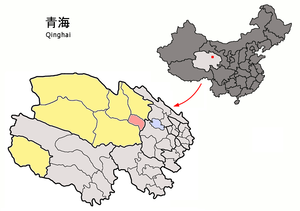
Le xian de Wulan est un district administratif de la province du Qinghai en Chine. Il est placé sous la juridiction de la préfecture autonome mongole et tibétaine de Haixi.